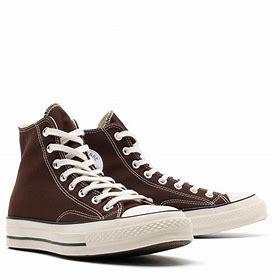
Brand: Converse
Model: Chuck 70